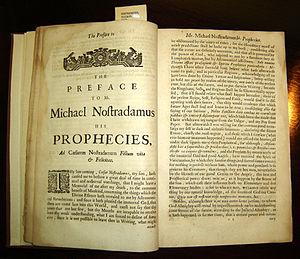
Jean-Charles de Fontbrune est un écrivain français, exégète de Nostradamus.